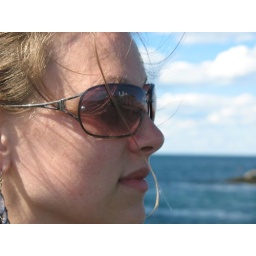
I was going for the reflection of the lighthouse in her glasses